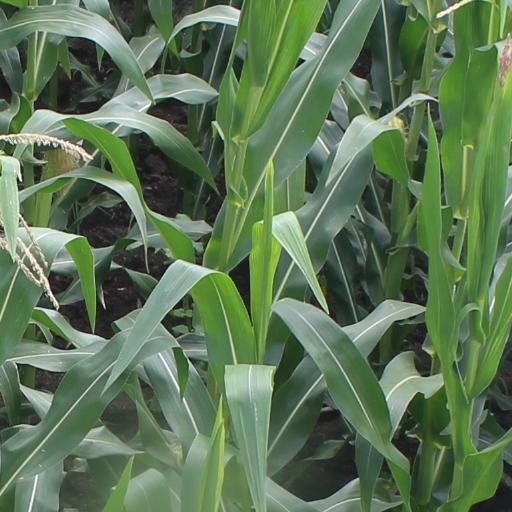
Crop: maize; corn